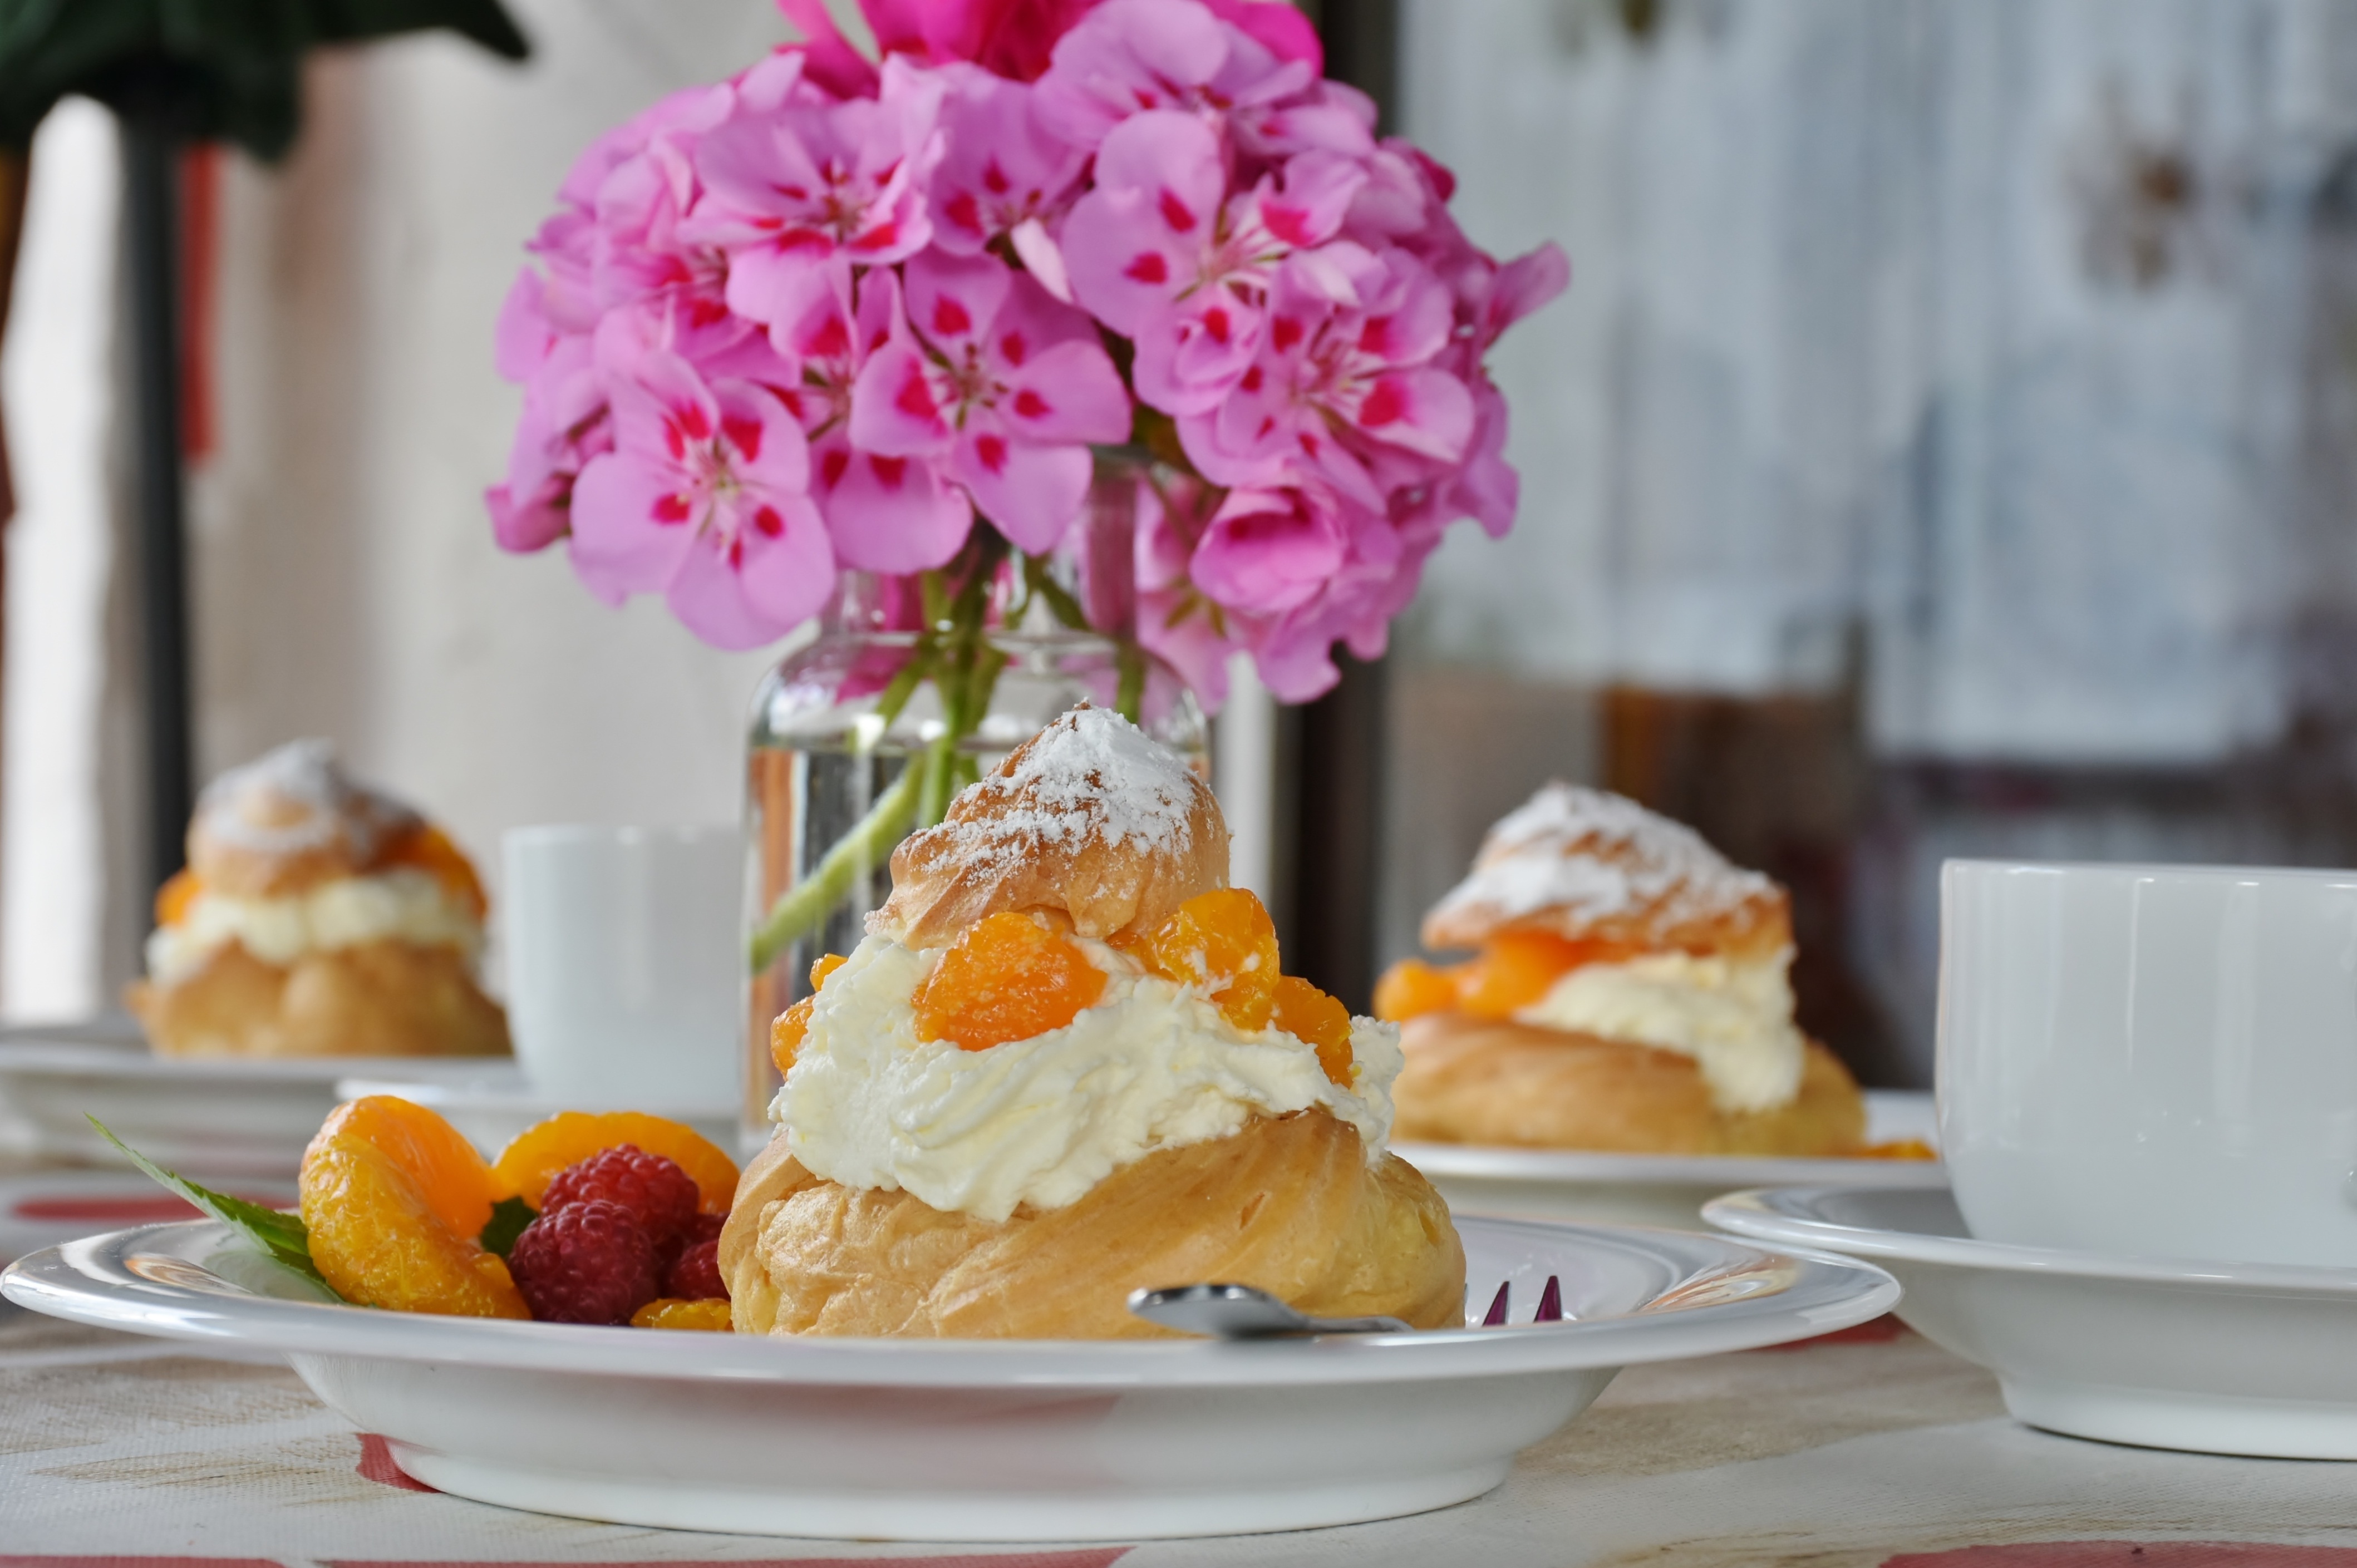
plant, sweet, flower, meal, food, produce, breakfast, baking, ice cream, dessert, eat, delicious, cake, coffee table, egg, butter, brand, sweet dish, bake, pastries, sugar, icing, sweetness, brunch, baked goods, flavor, small cakes, feasting, tangerines, cream puff, choux pastry, coffee time